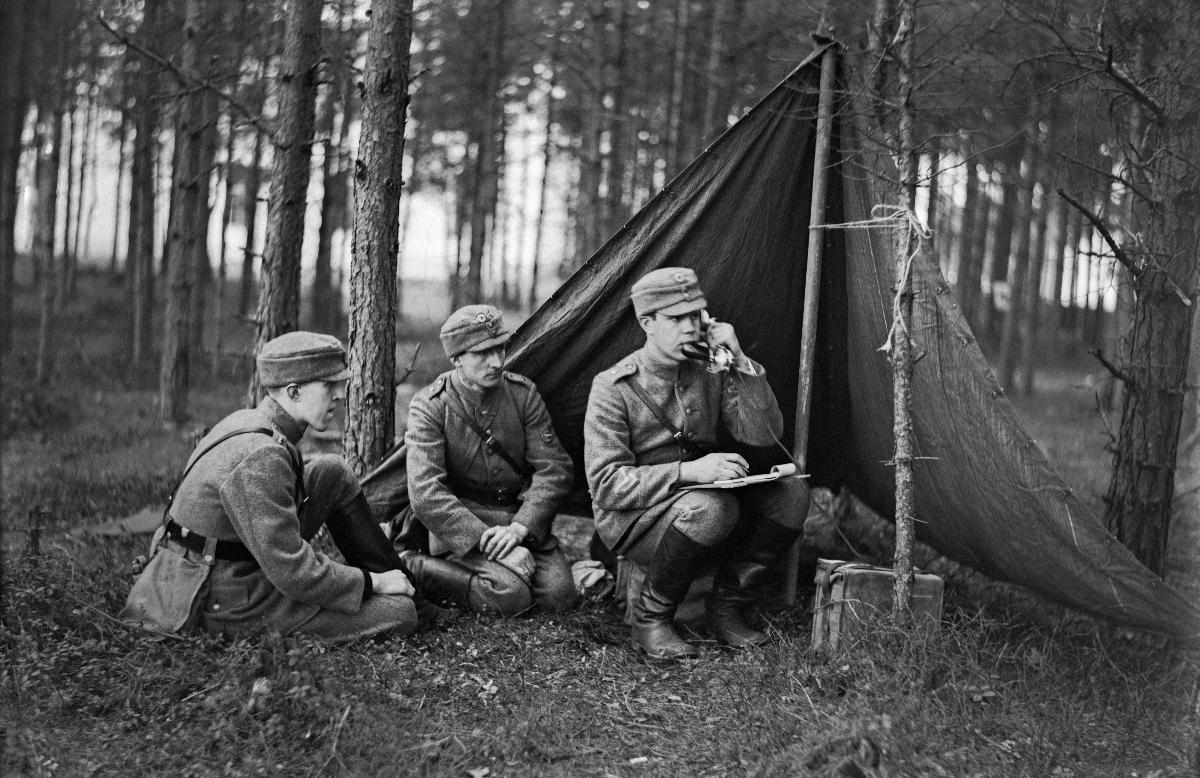
Suojeluskunnan kenttätykistön harjoitukset
Skyddskårens fältartilleriövningar; Civil guard field artillery exercise
sisällön kuvaus: Suojeluskunnan kenttätykistön harjoitukset Helsingissä 9.3.1930. Kenttäpuhelin. content description: Civil guard field artillery exercise in Helsinki 9.3.1930. Field telephone. innehållsbeskrivning: Skyddskårens fältartilleriövningar i Helsingfors 9.3.1930. Fälttelefonen.
Kuvaaja: Sundström, Hugo, kuvaaja
Vuosi: 1930
Paikka: Suomi, Uusimaa, Helsinki, Santahamina Helsinki; Suomi
Aiheet: puolustus (keskinäinen toiminta); suojeluskunnat; harjoitukset; tykistö; HBL; defence; civil guards; exercises; artillery; field artillery; exercise; telephones; försvar; skyddskårer; övningar; artilleri; skyddskåren; fältartilleri; artilleriet; telefoner